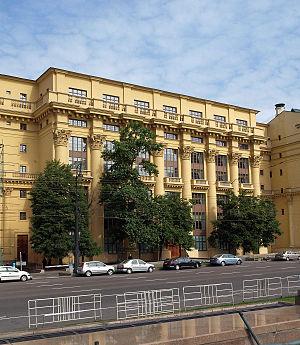
Ivan Vladislavovitch Joltovski est un architecte et enseignant russe puis soviétique. Il exerça, surtout à Moscou, de 1898 à sa mort. Il fut un maître de l'architecture néorenaissante avant la révolution de 1917, avant de devenir une des figures-clés de l'architecture stalinienne.
L'architecture stalinienne, ou style impérial stalinien, classicisme stalinien, ou encore gothique stalinien, sont les noms donnés à l'architecture de l'Union soviétique entre 1933, quand les esquisses de Boris Iofane pour le palais des Soviets furent officiellement approuvées, et 1955, quand Nikita Khrouchtchev condamna les « excès » des décennies passées et dissolut l'Académie soviétique d'architecture.